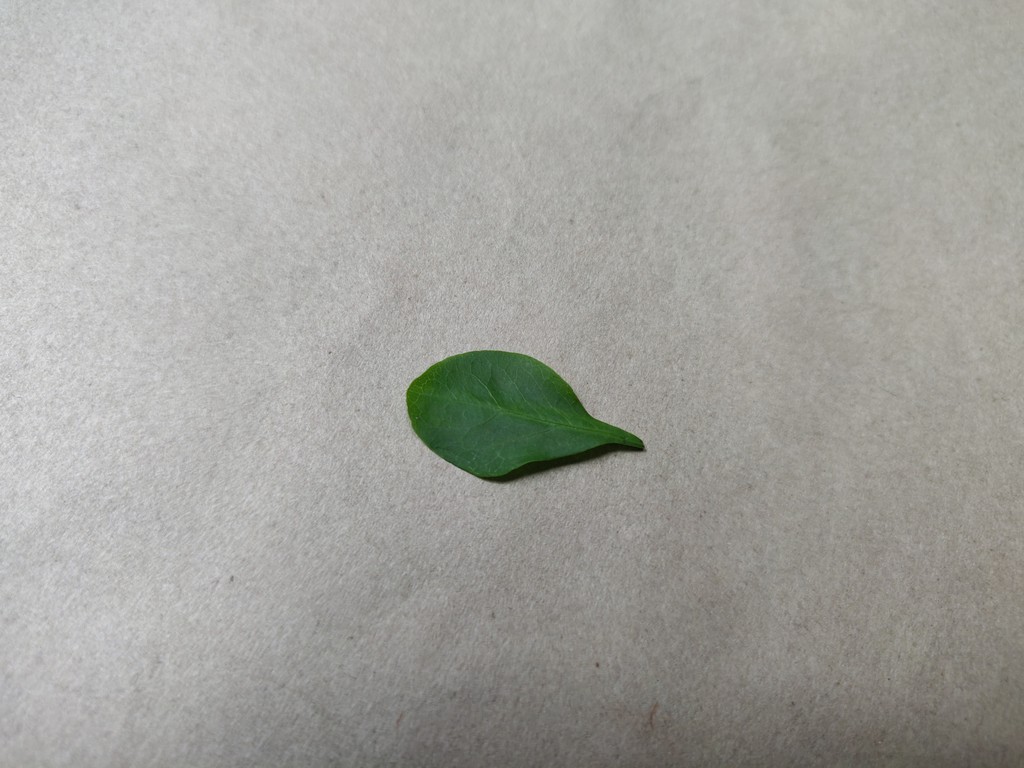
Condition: Healthy
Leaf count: single
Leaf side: front